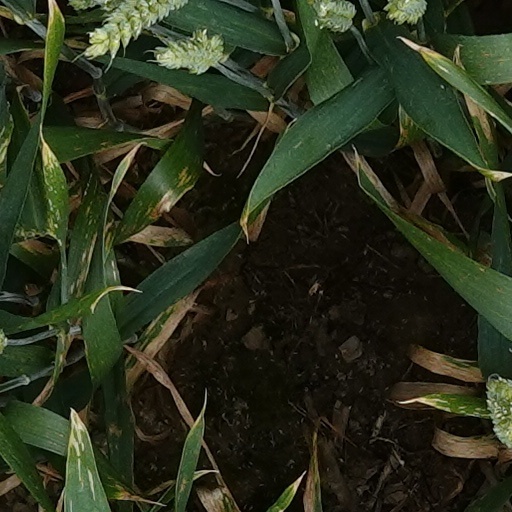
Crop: wheat